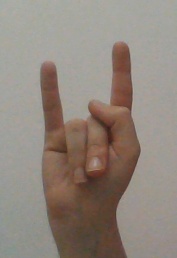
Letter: la